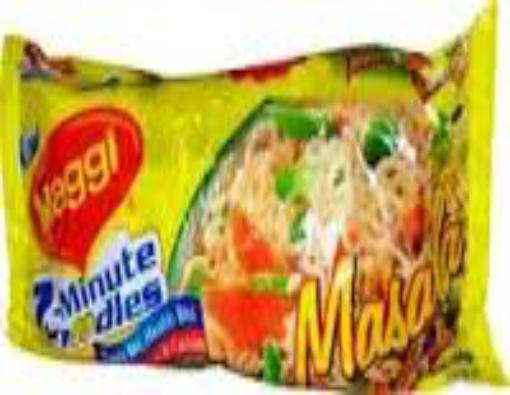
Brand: Maggi Masala noodles
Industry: Food